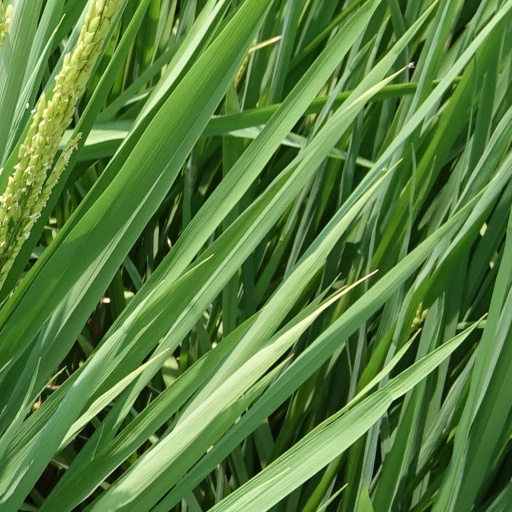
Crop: rice